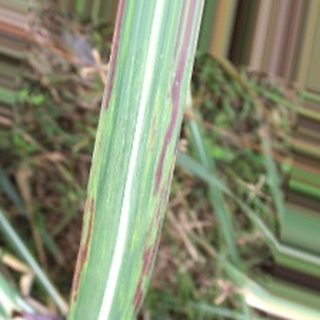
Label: sugarcane_bacterial_blight